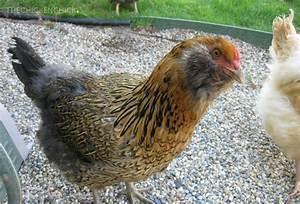
chicken